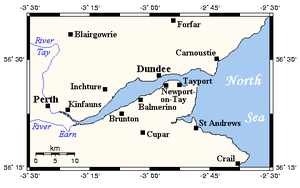
Firth of Tay
Kort over Firth of Tay og nærmeste omgivelser
Firth of Tay er en fjord i Skotland. Mod vest er fjorden en fortsættelse af Tay, der er Skotlands længste flod. Mod øst udmunder fjorden i Nordsøen. Mod nord grænser fjorden op til Angus, Dundee samt Perth and Kinross. Mod syd grænser fjorden op til Fife.